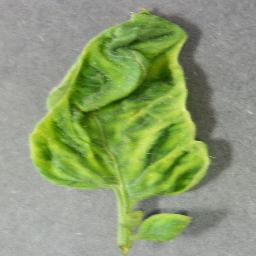
Label: Tomato___Tomato_Yellow_Leaf_Curl_Virus